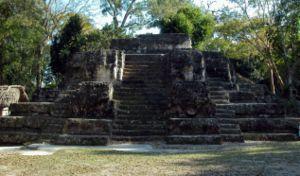
Cet article recense les sites concernés par l'observatoire mondial des monuments en 2014.
Uaxactun est un site archéologique maya, situé dans le Petén au Guatemala, à une vingtaine de kilomètres au nord de Tikal.
Cette liste des sites mayas est une liste alphabétique répertoriant un nombre significatif de sites archéologiques associés à la civilisation maya de la Mésoamérique.